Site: brandenburg
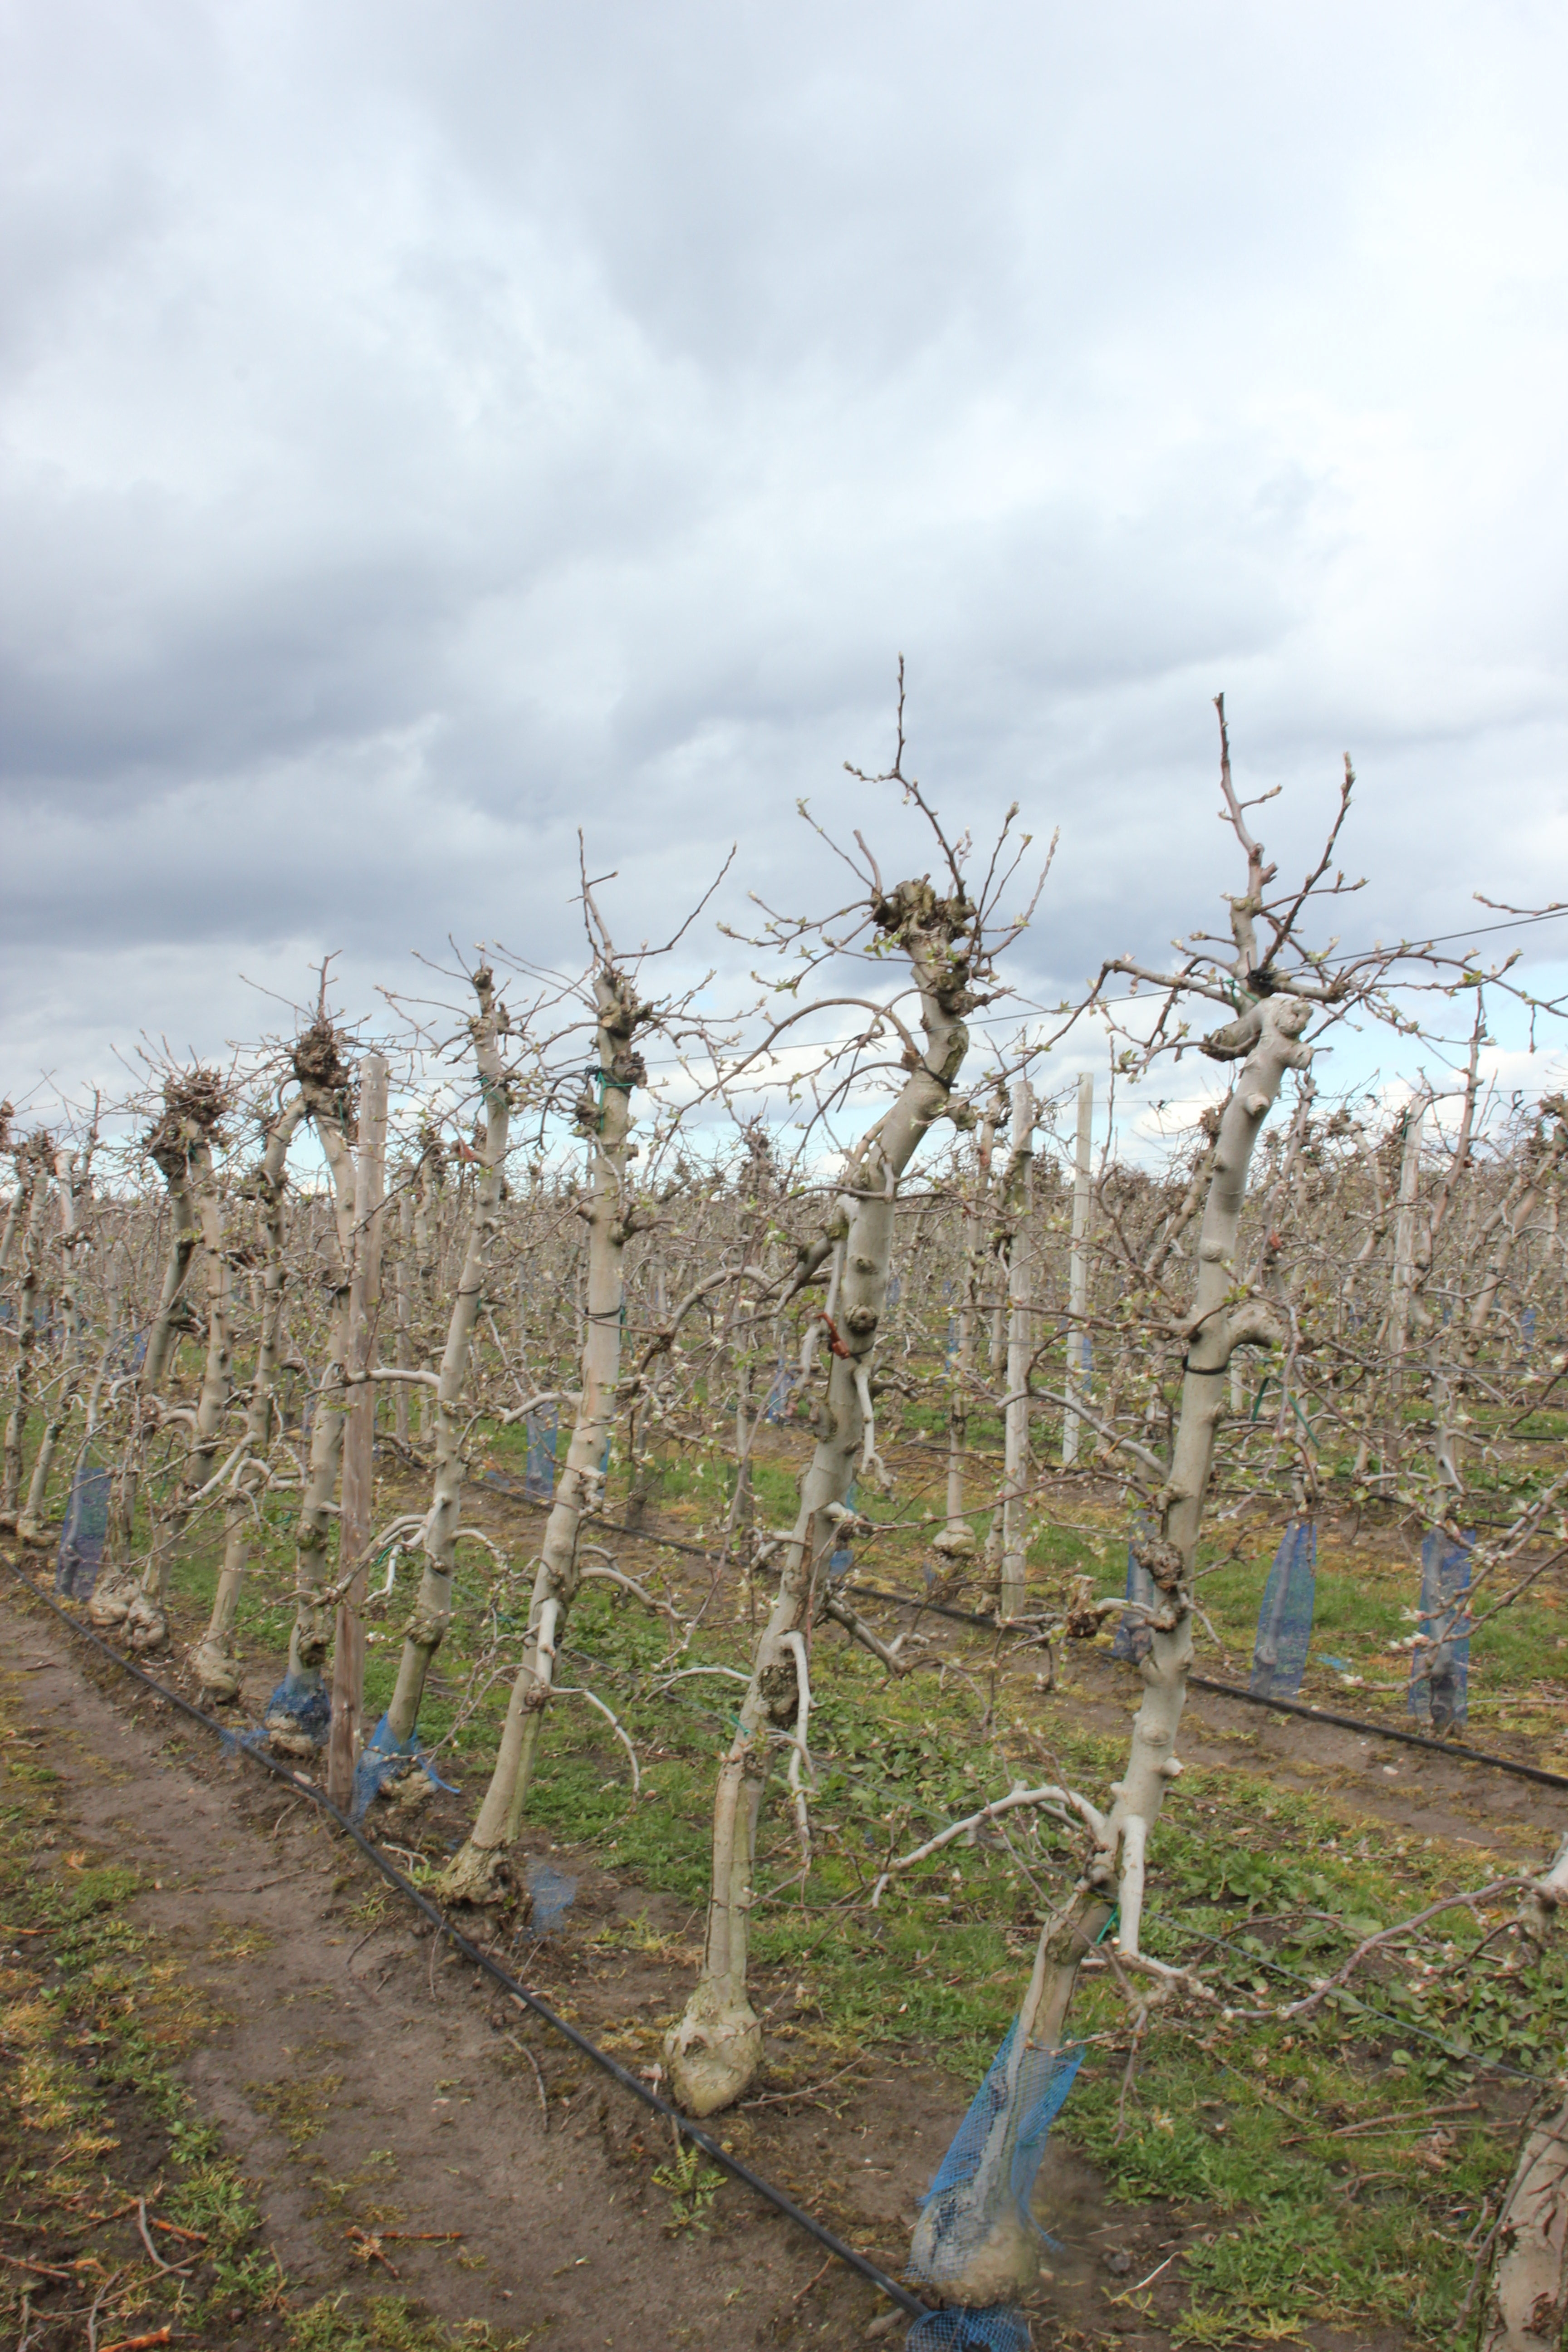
Growth stage (BBCH 55): Inflorescence emergence